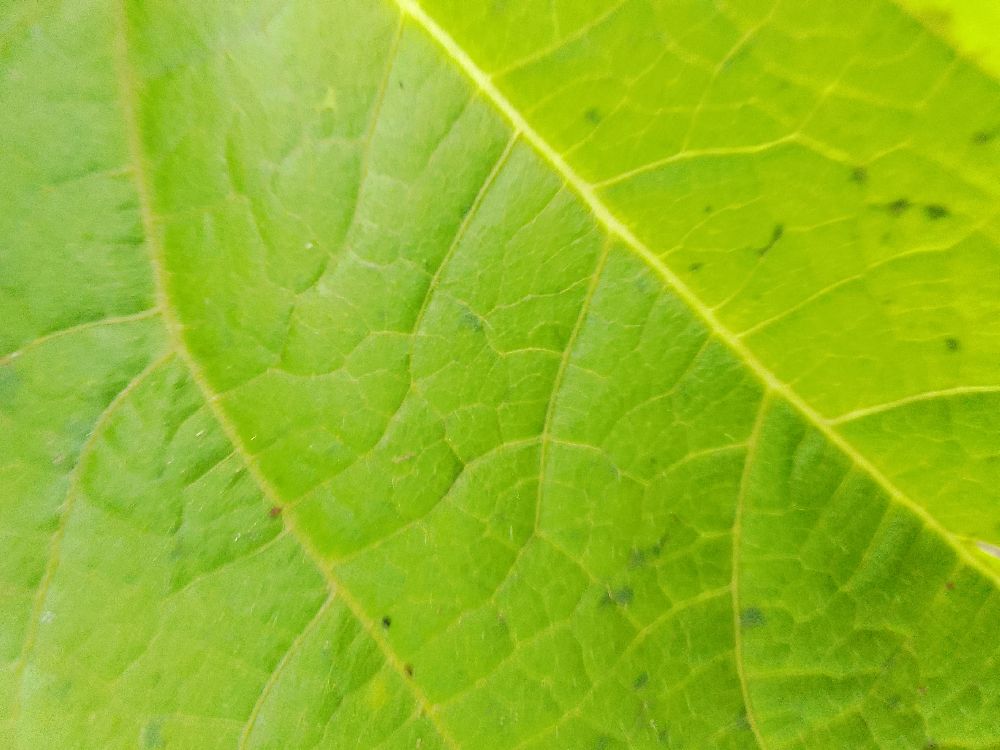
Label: healthy